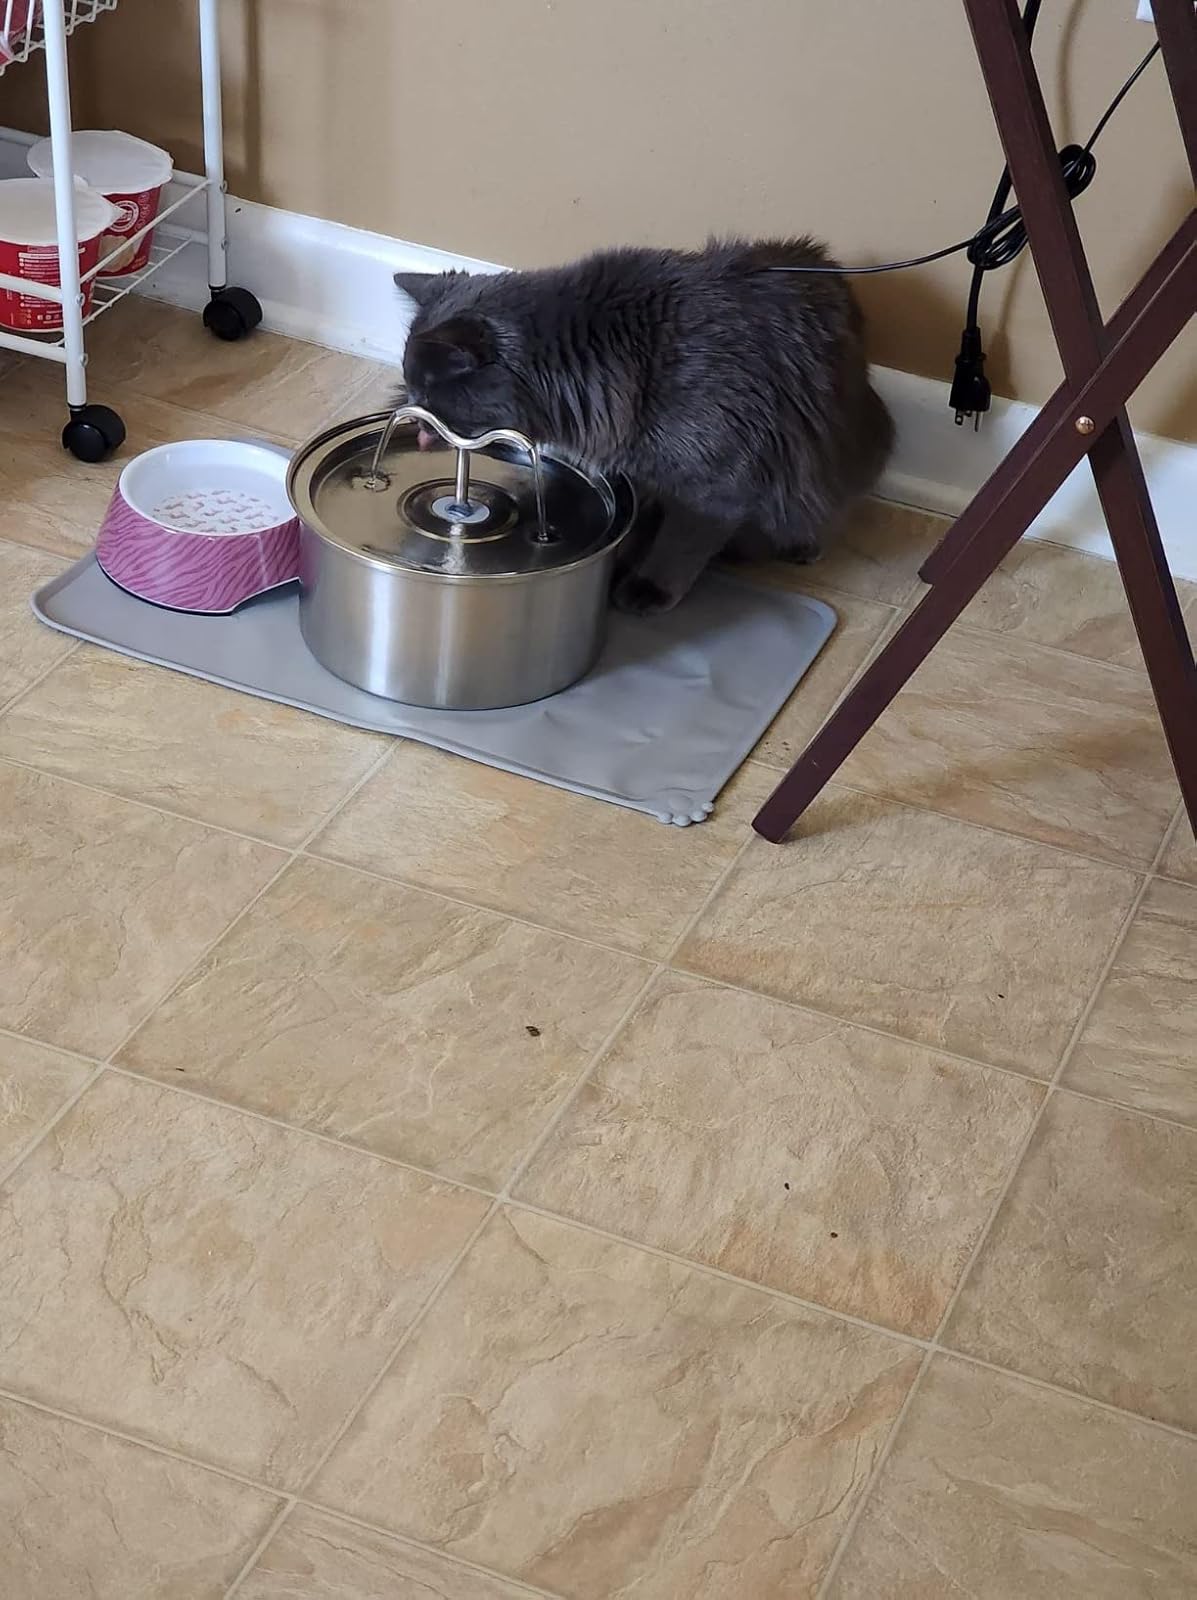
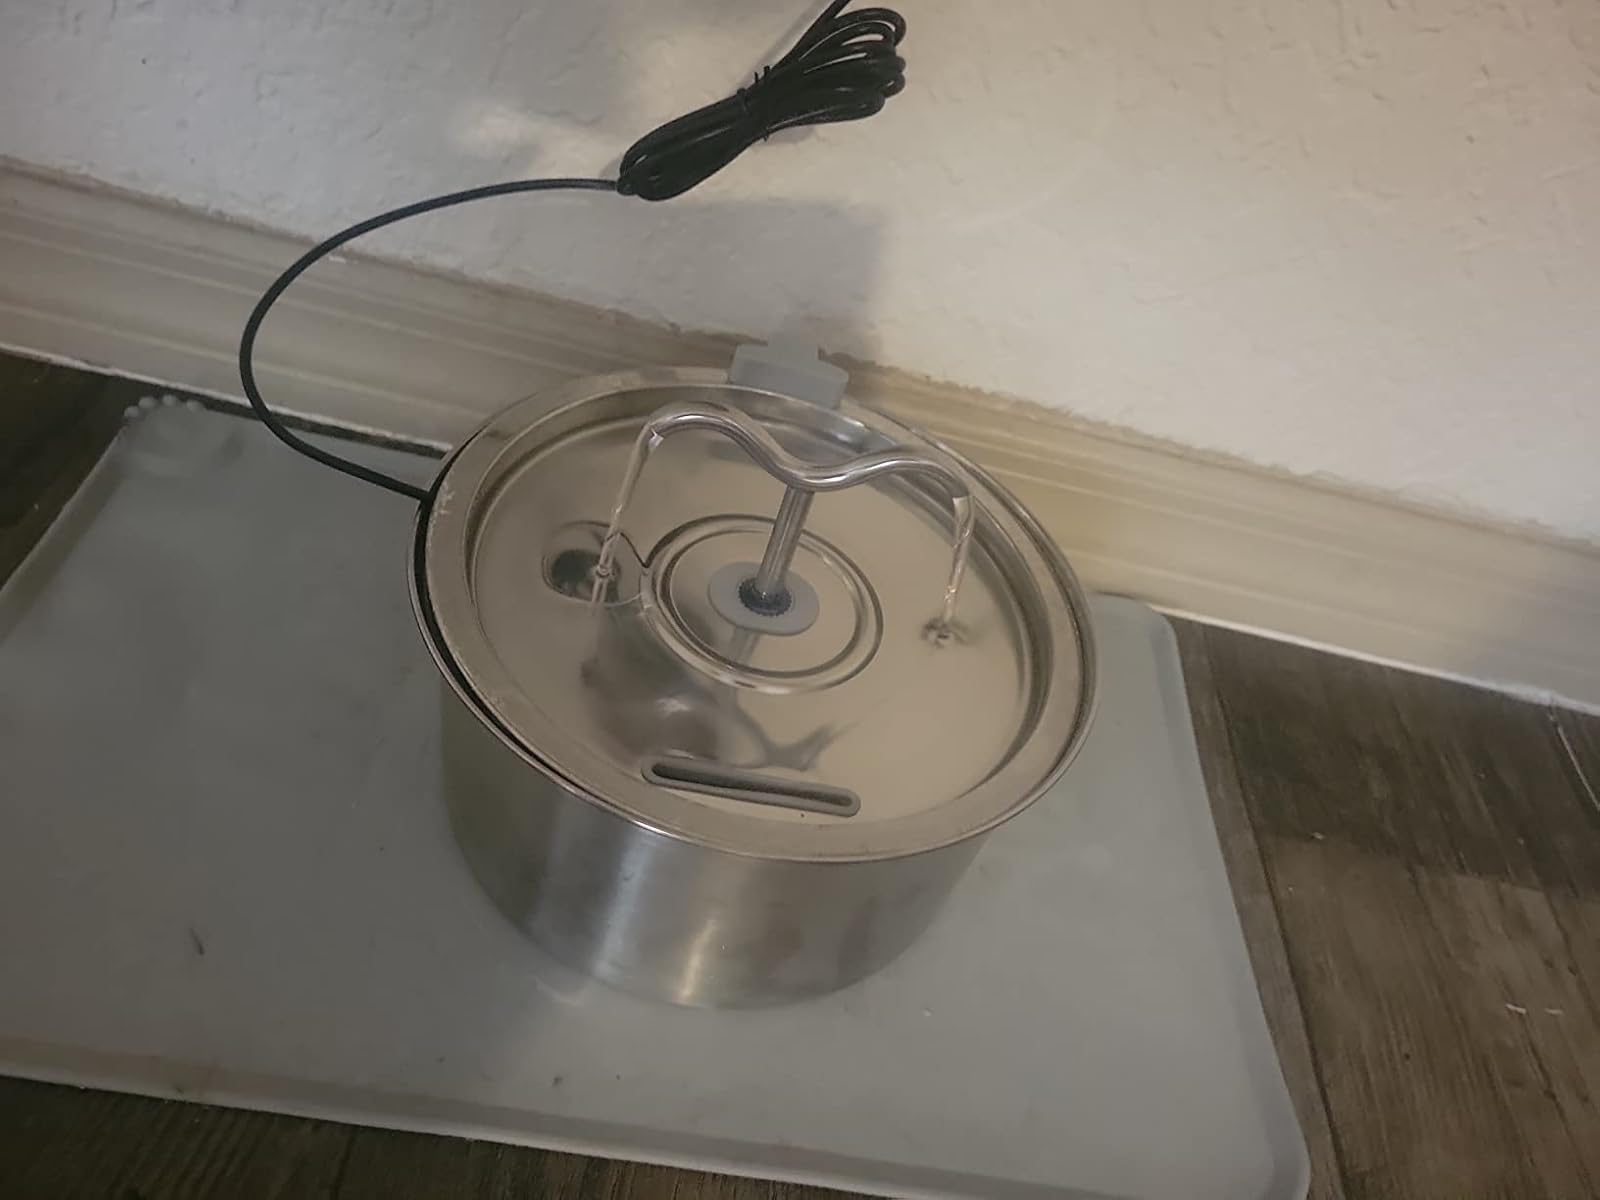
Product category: items_bowl
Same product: yes